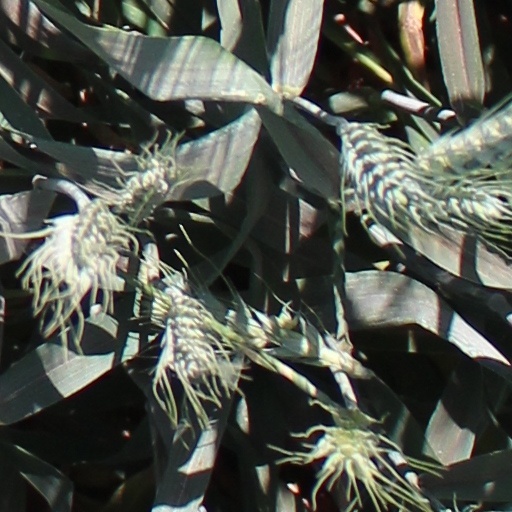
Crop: wheat